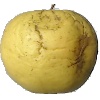
Label: golden_apple